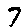
Label: 7